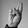
ASL letter: R